Valladolid Municipality, Yucatán

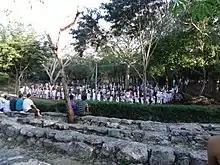
Theater in Xocén

Valladolid Municipality (Saki' in Maya) has its seat in Valladolid, Yucatán in the southeastern part of the Mexican state of Yucatán.